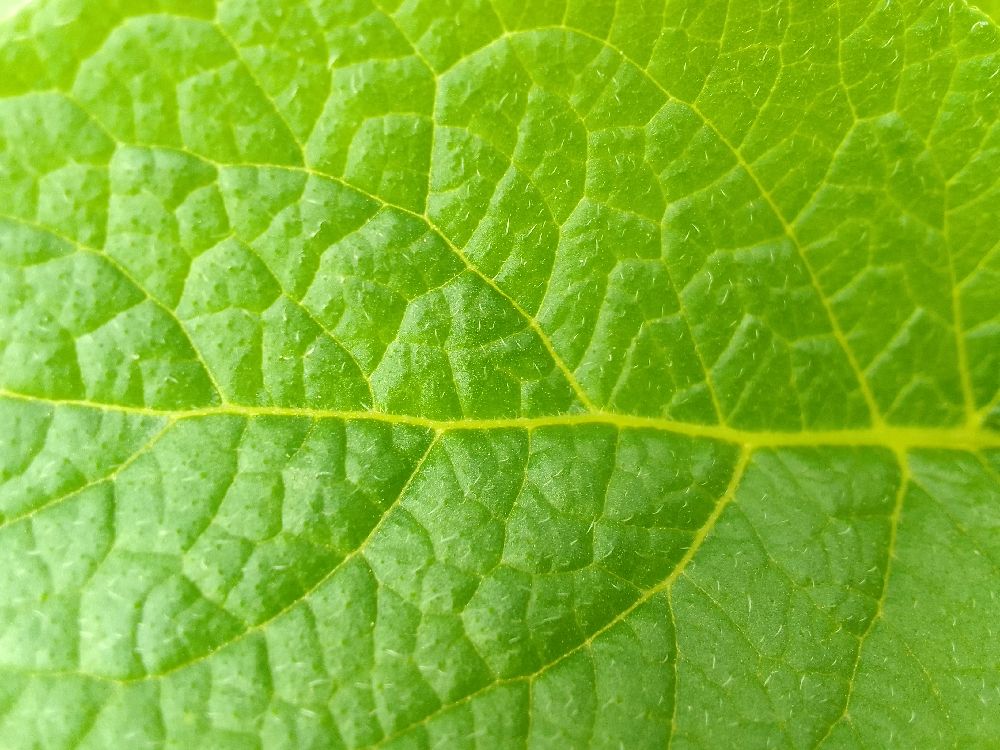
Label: Healthy